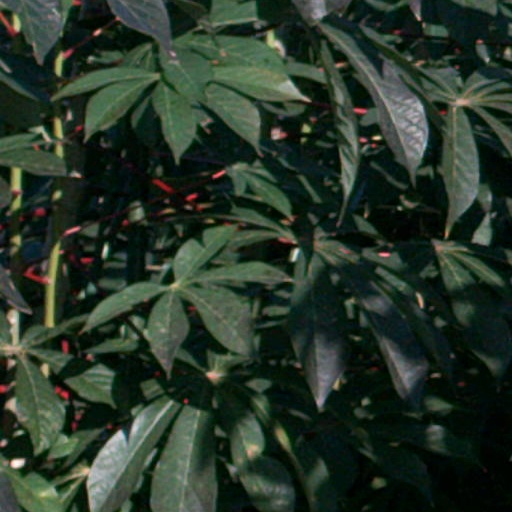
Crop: cassava